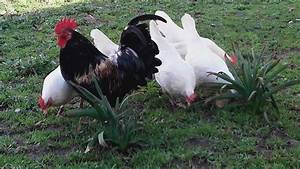
Label: gallina